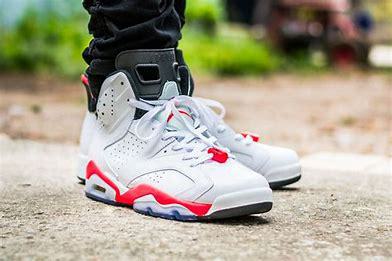
Brand: Jordan
Model: 6 Retro